Iowa Barnstormers

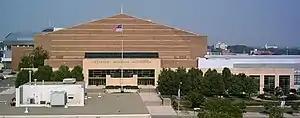
Veterans Memorial Auditorium, where the Barnstormers played from 1995 to 2001.

The need for a more modern venue as well as the league's desire for a larger market led to the move to New York City despite two failed past attempts in the city, the New York Knights (1988) and the New York CityHawks (1997–1998), both of which played at Madison Square Garden in Manhattan. The team was purchased by Charles Wang, who is also the Islanders' majority owner, and renamed the New York Dragons.